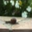
Label: snail